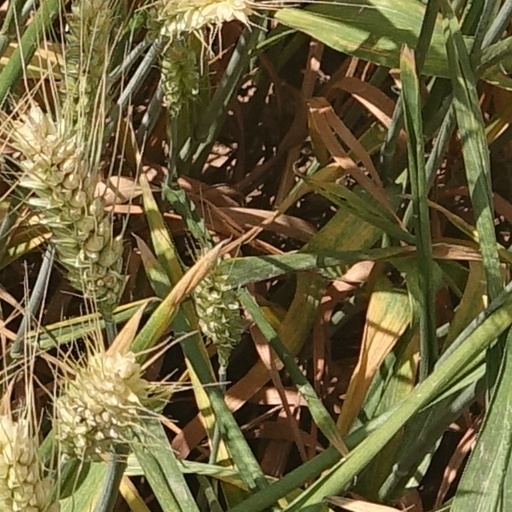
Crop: wheat